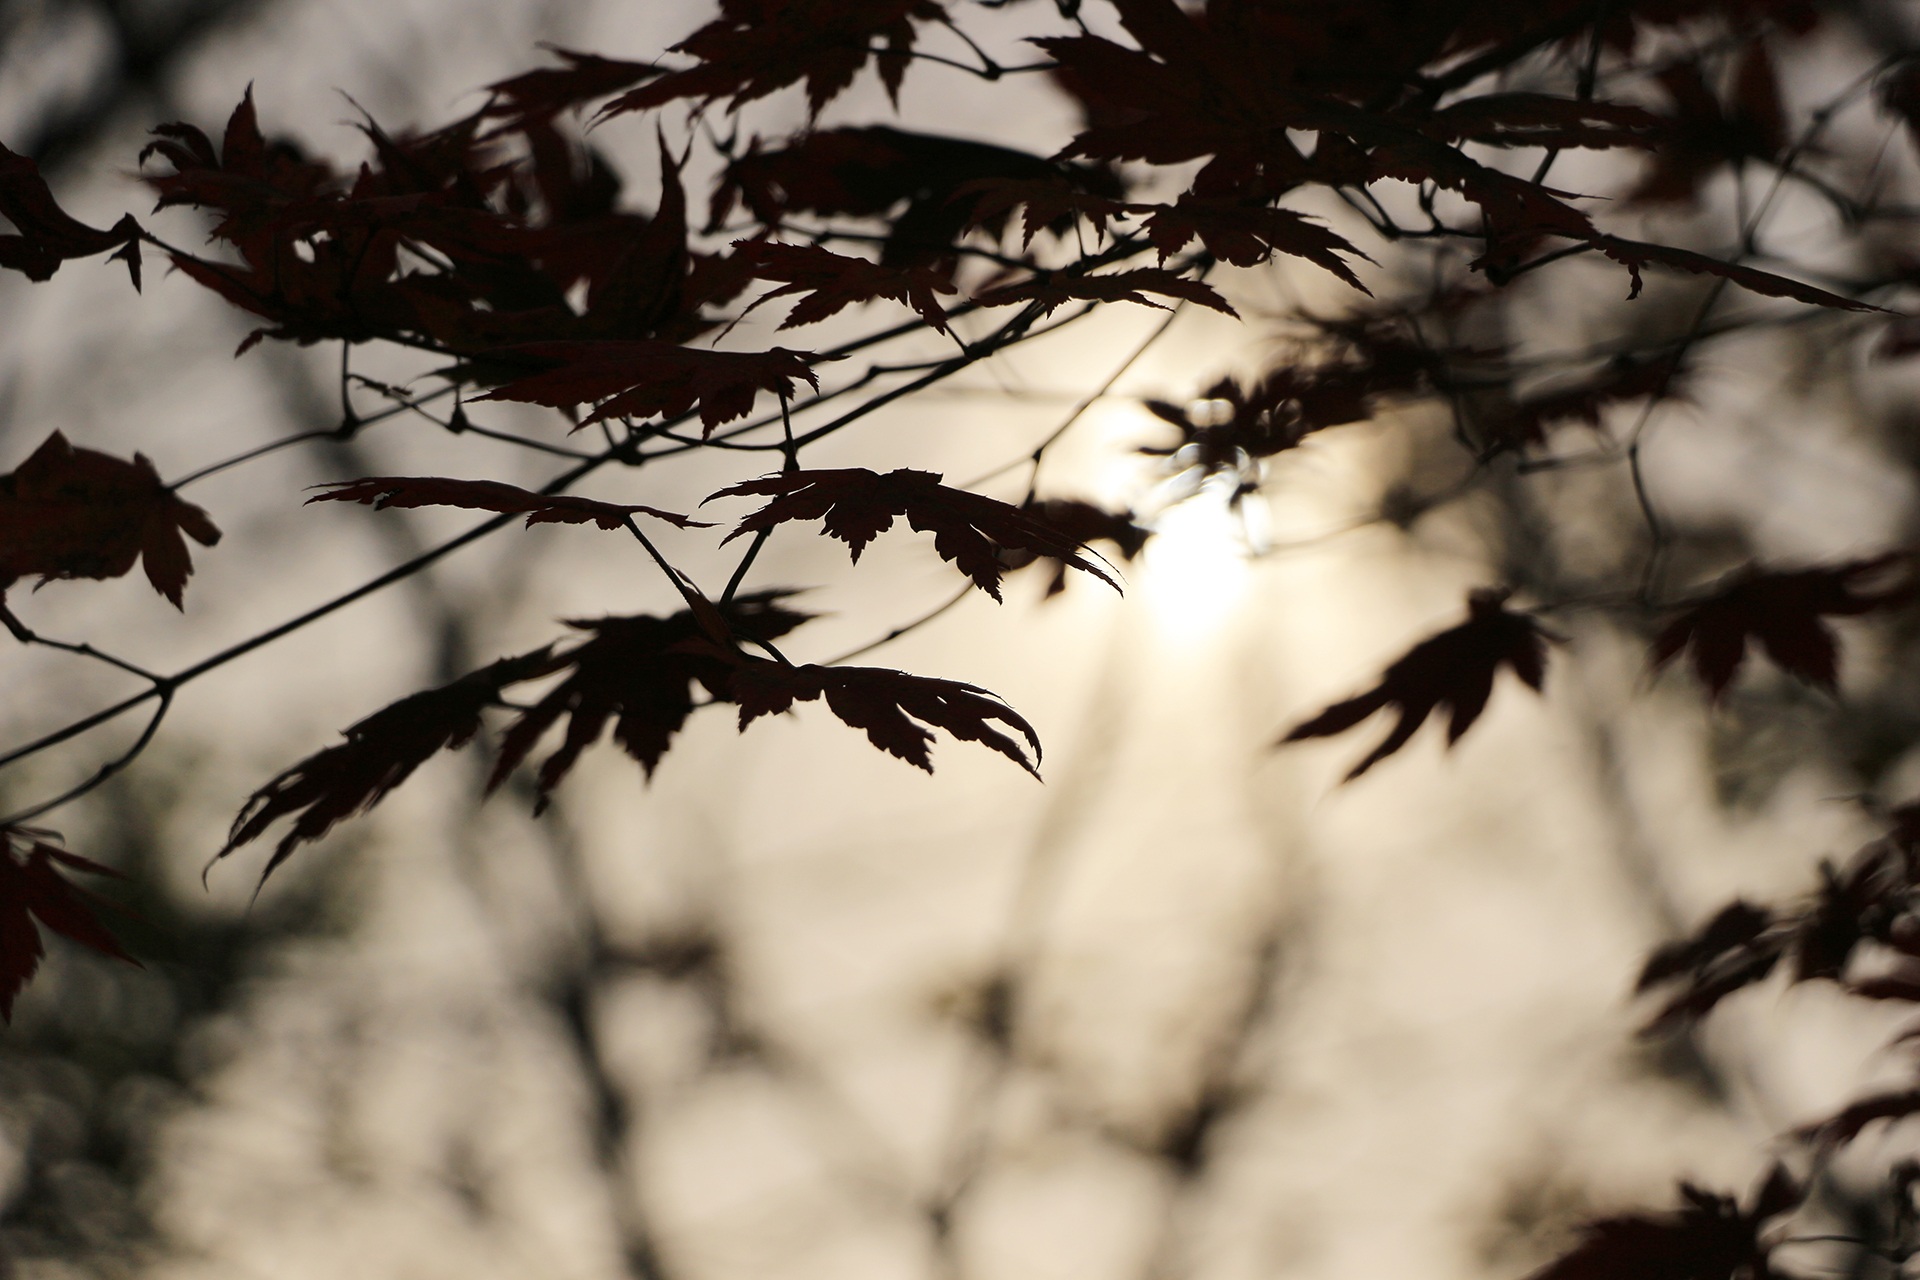
tree, nature, branch, winter, black and white, plant, wood, sunset, sunlight, leaf, flower, autumn, monochrome, season, twig, leaves, autumn leaves, the leaves, monochrome photography, maple wood, woody plant